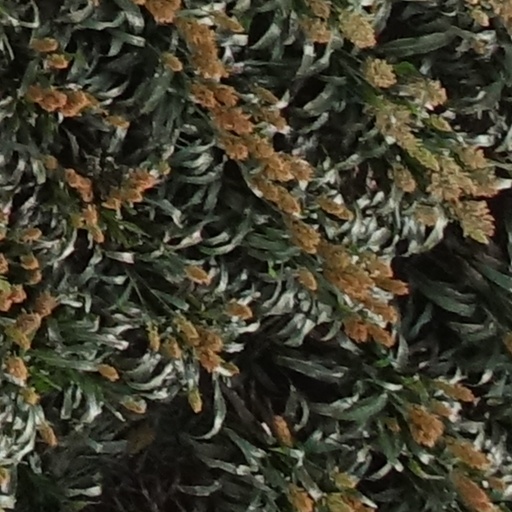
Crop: sorghum